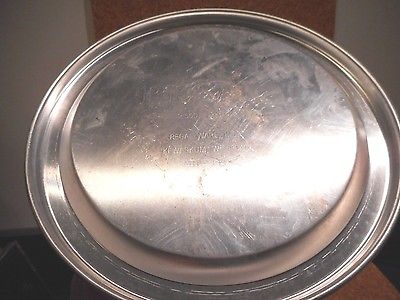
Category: kettle